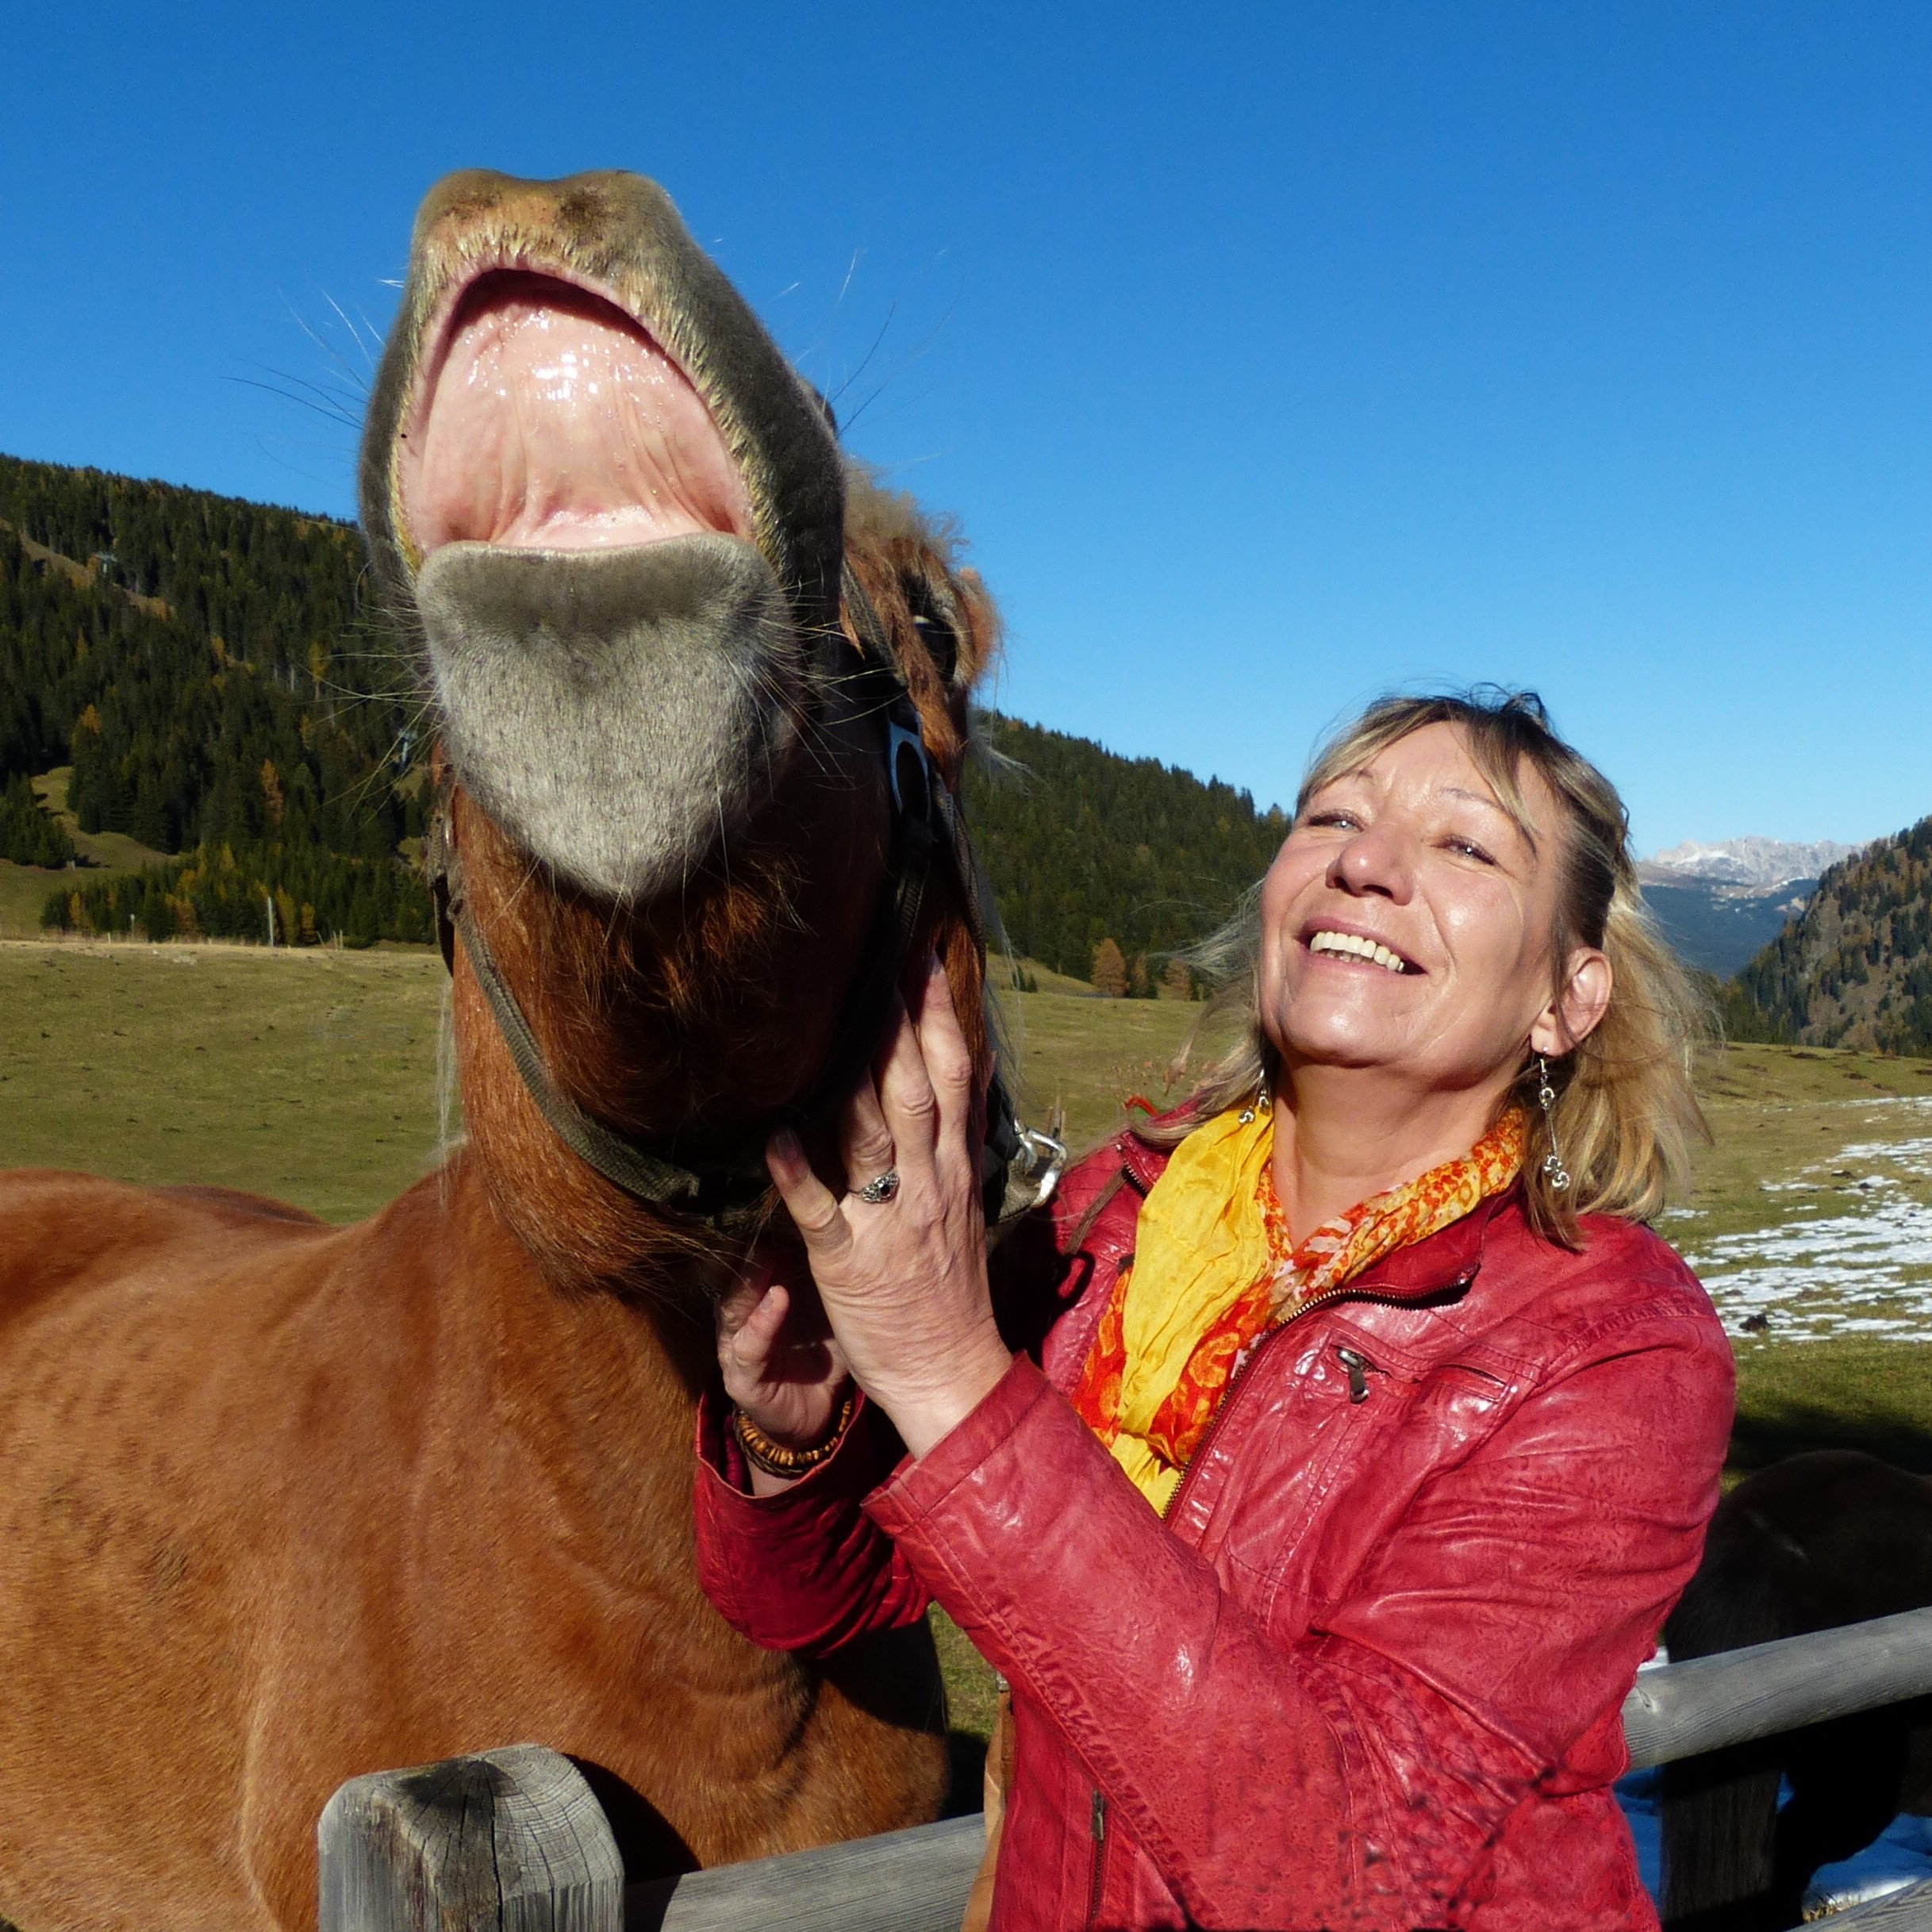
nature, fur, pasture, horse, mammal, mane, blonde, laugh, fun, humor, mare, joy, jockey, south tyrol, seiser alm, haflinger, to the neigh, parallels, horse like mammal